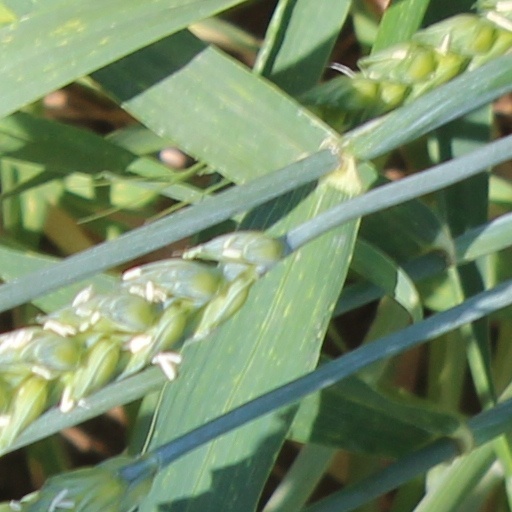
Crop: wheat